Sable Island

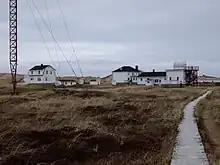
Sable Island station

Sable Island is home to the world's largest colony of grey seals, which congregate on the island every winter in the hundreds of thousands. Both grey seals and Harbour seals breed on the island's shores. Seal counts from the 1960s for the grey seal population estimated 200–300 pups born at that time on the island, but surveys from as recent as 2016 estimated the number of pups born in that season at 87,500. The seals are occasionally preyed upon by the various shark species that inhabit the waters nearby. Unusual corkscrew bite wounds on dead seals suggest that the Greenland shark is probably responsible for most attacks here.